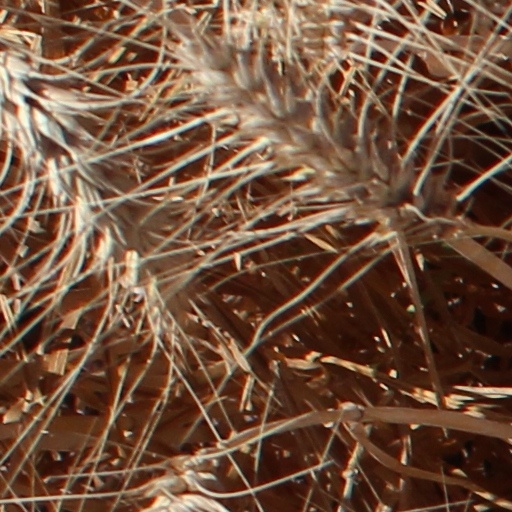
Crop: wheat